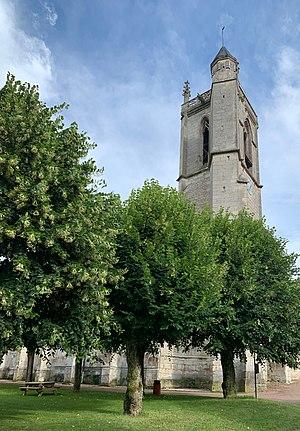
Église Saint-Germain d'Irancy en juin 2020.
Irancy est une commune française située dans le département de l'Yonne en région Bourgogne-Franche-Comté.